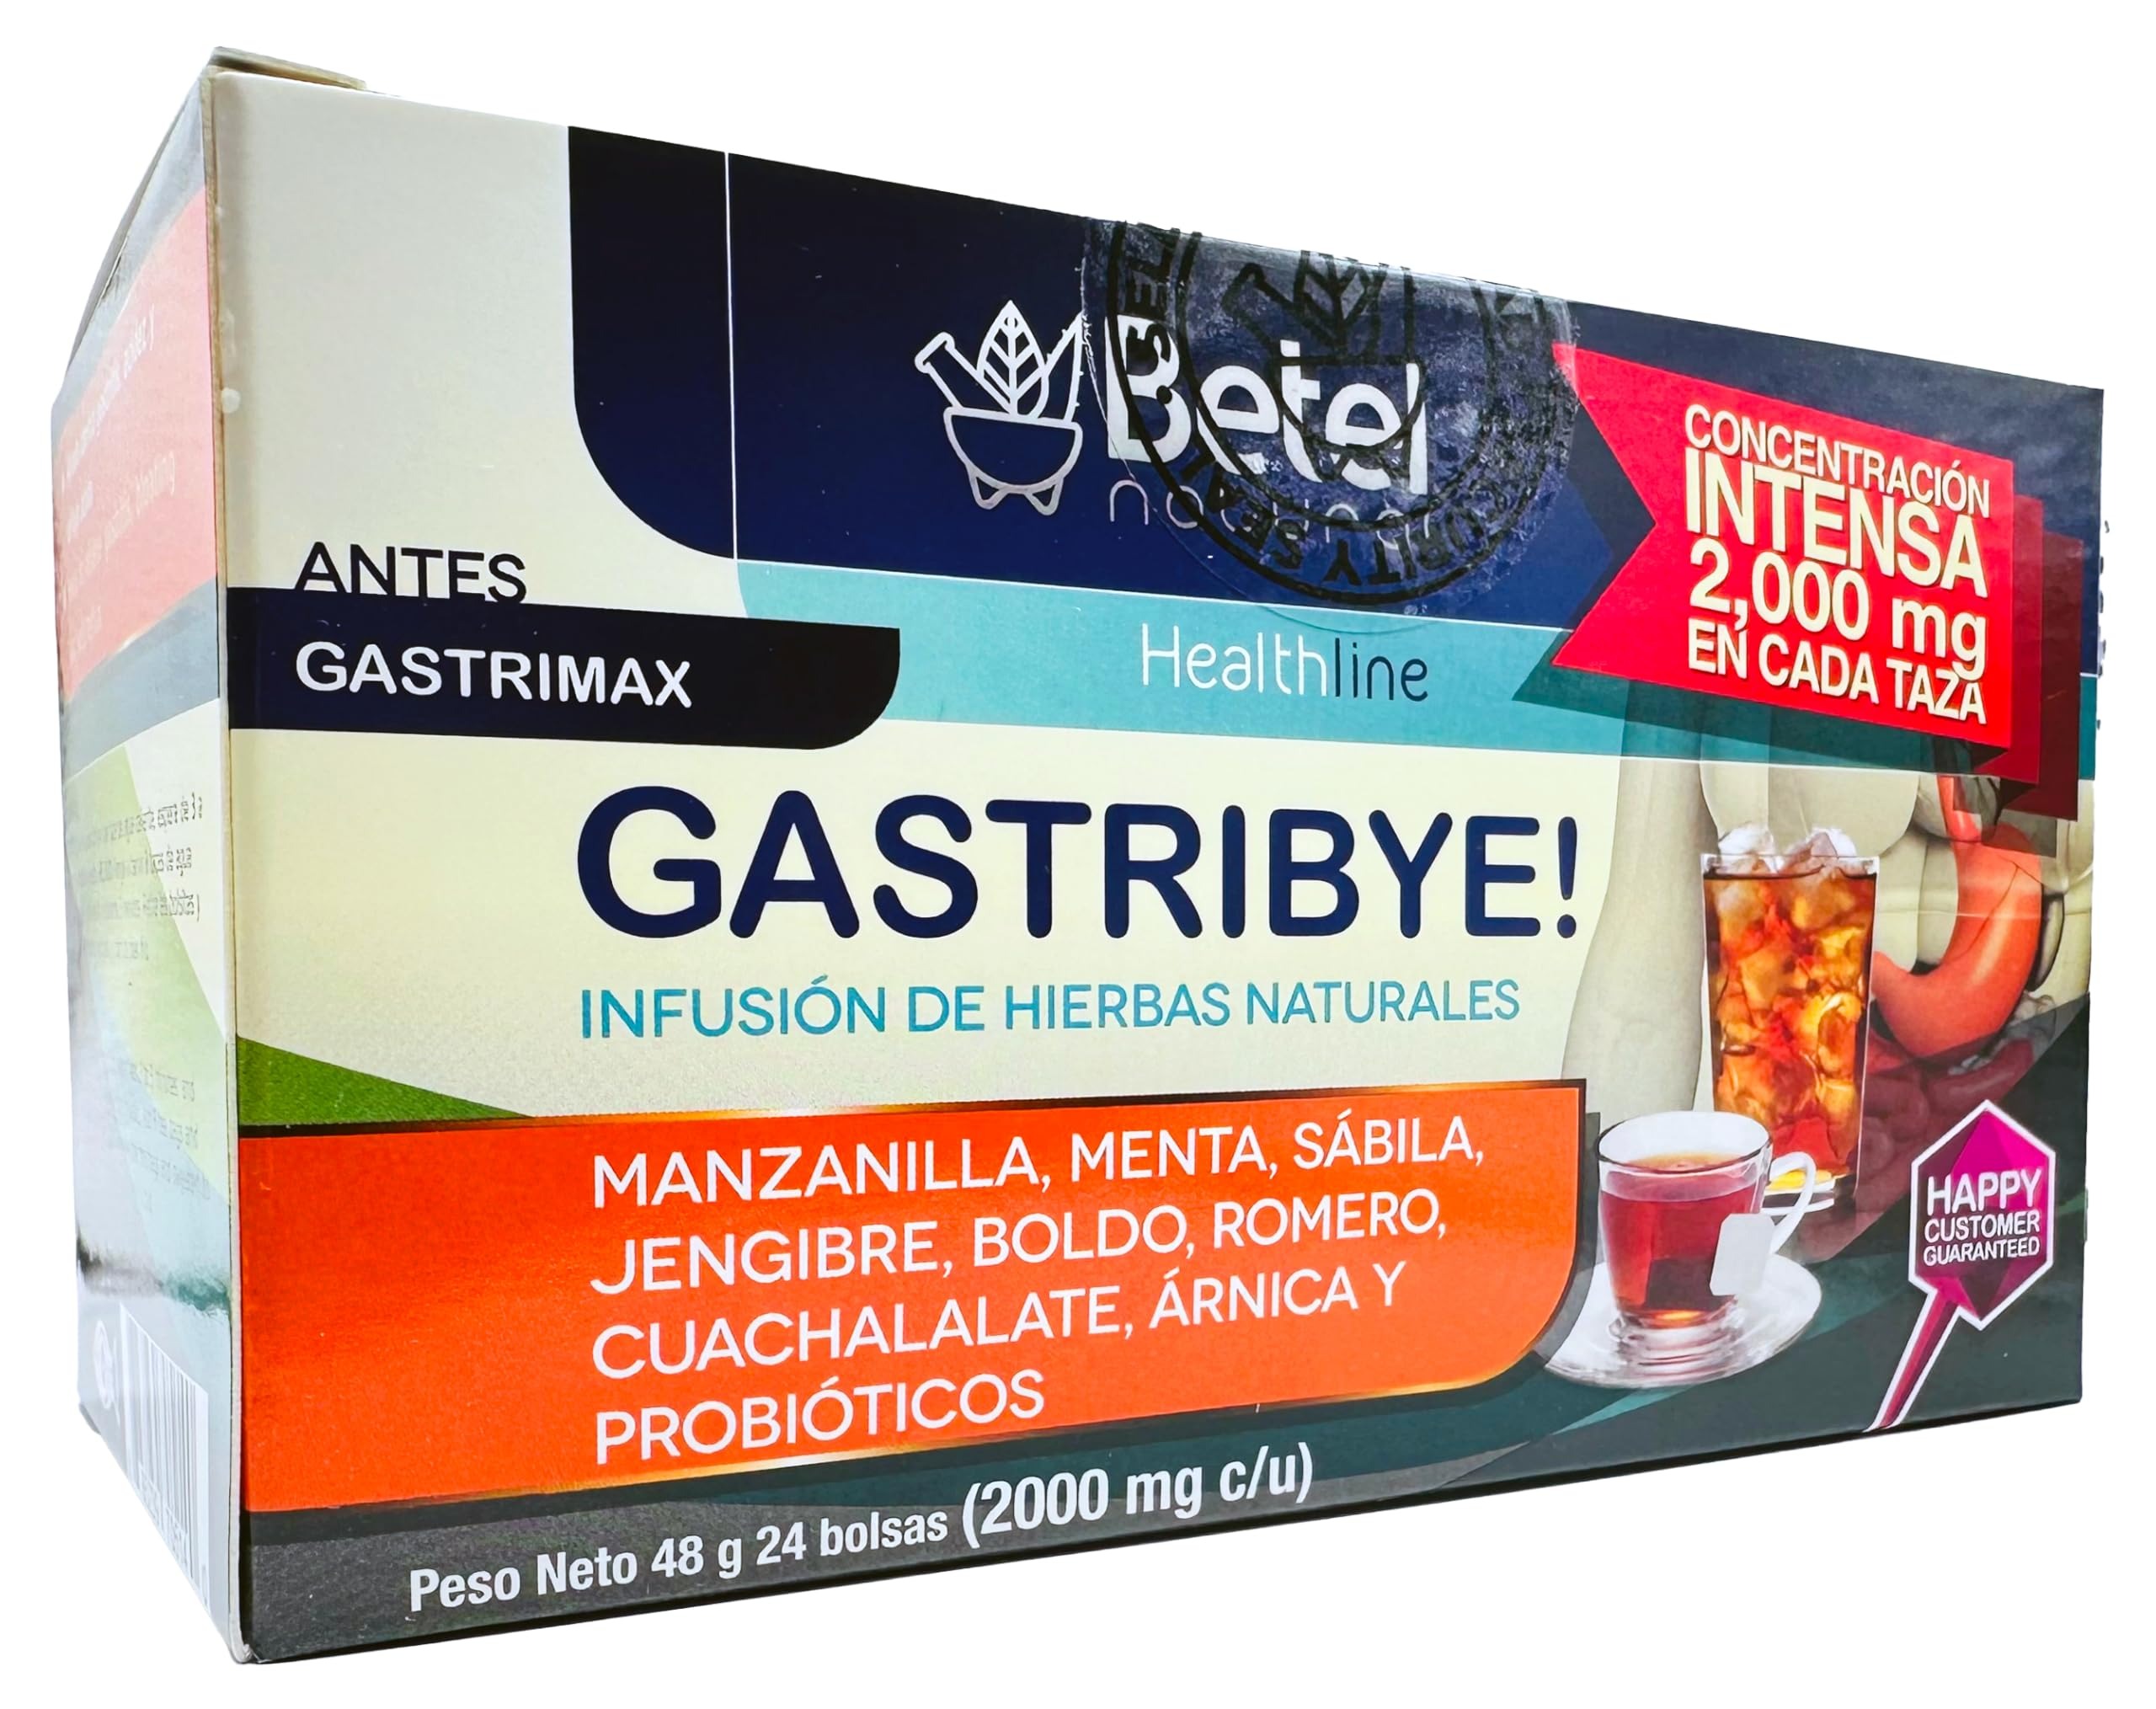
Item Name: Gastribye Herbal Tea by Betel Natural - Natural Gastric Support - 24 Tea Bags
Bullet Point 1: ✔ Helps with gastric problems / Ayuda con problemas gastricas
Bullet Point 2: ✔ Soothing and fresh taste / Sabor fresca y con menta
Bullet Point 3: ✔ Natural support for bloating / Soporte natural para gases
Bullet Point 4: ✔ Helps support normal acidic levels / Apoyo para niveles alto de acido en el estomago
Bullet Point 5: ✔ Manufactured in the USA by Betel Natural, a maker of premium quality supplements! / Hecho en los Estados Unidos con ingredientes de primera calidad!
Value: 1.0
Unit: Count

Price: 10.95